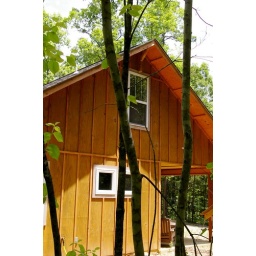
The lower windows look into the bathroom. The upper window is in the master bedroom upstairs.